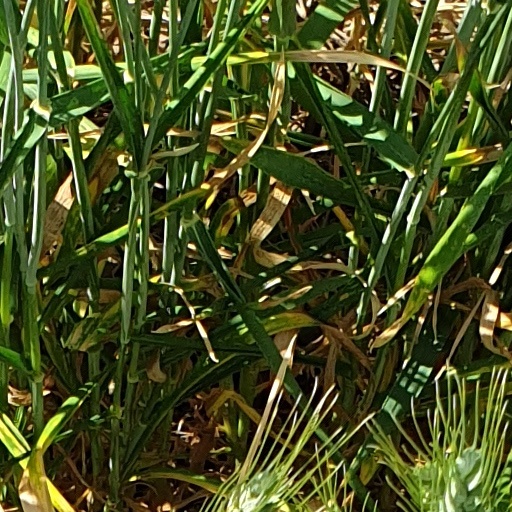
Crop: wheat